2012 Australian Grand Prix

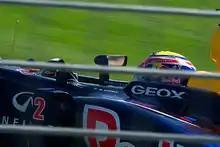
Mark Webber came into his home Grand Prix hoping to finish higher than his personal best of fifth place.

With Vitantonio Liuzzi unable to secure a seat for 2012 and Jarno Trulli being replaced at Caterham during the pre-season, the race was the first Grand Prix since the 1973 German Grand Prix not to feature an Italian driver on the grid. It was also the first Grand Prix to feature six current and former Formula One World Champions taking part in the race. It was the first Australian Grand Prix to feature two Australians on the grid.